General Aircraft Hamilcar

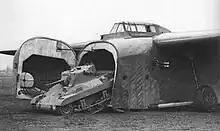
M22 Locust light tank leaving a Hamilcar glider. The deflated shock absorbers lowered the fuselage to the ground and allowed vehicles to exit without the use of ramps

The ratio between length and wingspan was practically the same as that of an Avro Lancaster bomber, which had a wingspan of and a length of , in contrast to modern sport gliders which possess a particularly large wingspan to enhance gliding performance. This was the result of a decision taken by the War Office in early 1940 on how military gliders would be used; the idea was for the glider to be released at a low altitude close to the landing zone and conduct a steep descent to reduce time in the air and exposure to enemy fire. The glider also possessed large flaps which assisted in a steep and rapid descent, and through adjustments of their angle during landing a precise control over descent rate and point of landing could be achieved; they also allowed a slower touchdown speed to be attained. They were operated through a small bottle of compressed air large enough only for a single landing; a small bottle not only saved weight, but gave a smaller chance of it being hit by enemy fire, thereby exploding and damaging the glider. Standard approach speed for the Hamilcar was , although for shorter landings this could be slowed to , and stalling speeds were with flaps up or with flaps deployed. The Hamilcar was fitted with tailwheel landing gear, with oleo-pneumatic shock absorbers that could be deflated to bring the fuselage nose down for loading or unloading purposes. A jettisonable undercarriage was initially designed for the glider, as it was discovered that it travelled for a shorter distance when it landed only on its skids. However, this was eventually replaced with a fixed undercarriage – the same as had been designed for ferrying operations – as pilots found that they preferred to land on wheels because of the extra control it gave them and the ability to avoid other gliders and potential collisions in the landing area. The wheeled undercarriage was not fitted until after the glider had been loaded; two 15-ton jacks were used to lift the aircraft for the fitting.